Grandview Cemetery (Chillicothe, Ohio)

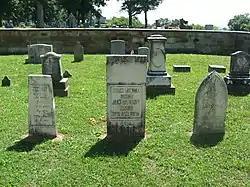
A group of gravestones in the old section of Grandview Cemetery

Grandview Cemetery (originally spelled Grand View as two words) was established around 1841. The ground the cemetery stands on looks down upon the valleys of the Scioto River and Paint Creek, with a panoramic view of the city of Chillicothe. The land for Grandview was purchased outside of the city limits of Chillicothe in order to provide a more restful setting for the new cemetery (one of the burial grounds it replaced later became the site of a railroad depot).